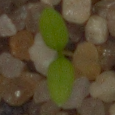
Label: common_chickweed